Bib Dod Pasha

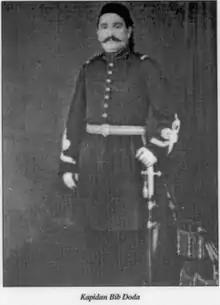

Bib Doda Pasha (1820–1868) was the ruler of Mirdita. He held the Ottoman rank of "kapedan" (captain) and the honorific "pasha" (governor).